Abdihakim Abdullahi Haji Omar

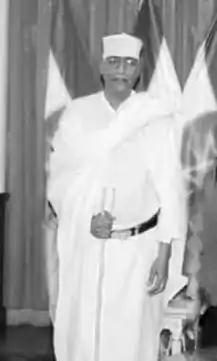
Abdihakim Amey wearing the traditional Somali dress

In May 2014, Vice President Omar led a Puntland delegation on a two-day visit to the coastal town of Eyl. The officials were received by the Puntland Deputy Minister of Public Works and Housing Abdirahman Dijana and the Governor of the Nugal region Abdiqani Hashi Ali, with a mandate to strengthen the town's social services. To this end, Dijana announced that Omar is slated to inaugurate a newly completed 27 km paved road between Eyl and adjacent hamlets. Governor Ali also indicated that Omar would concurrently hold meetings with local community and traditional leaders.